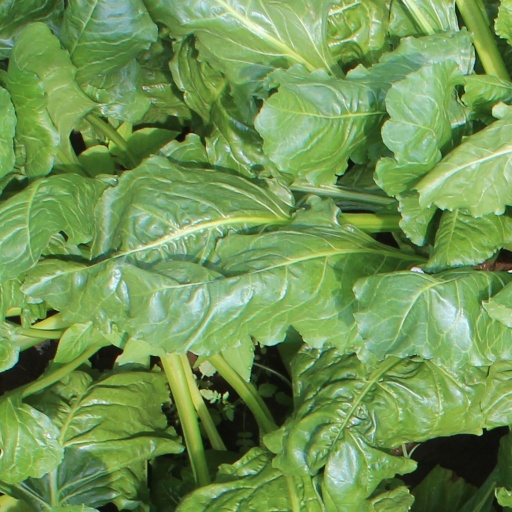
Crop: sugar beet